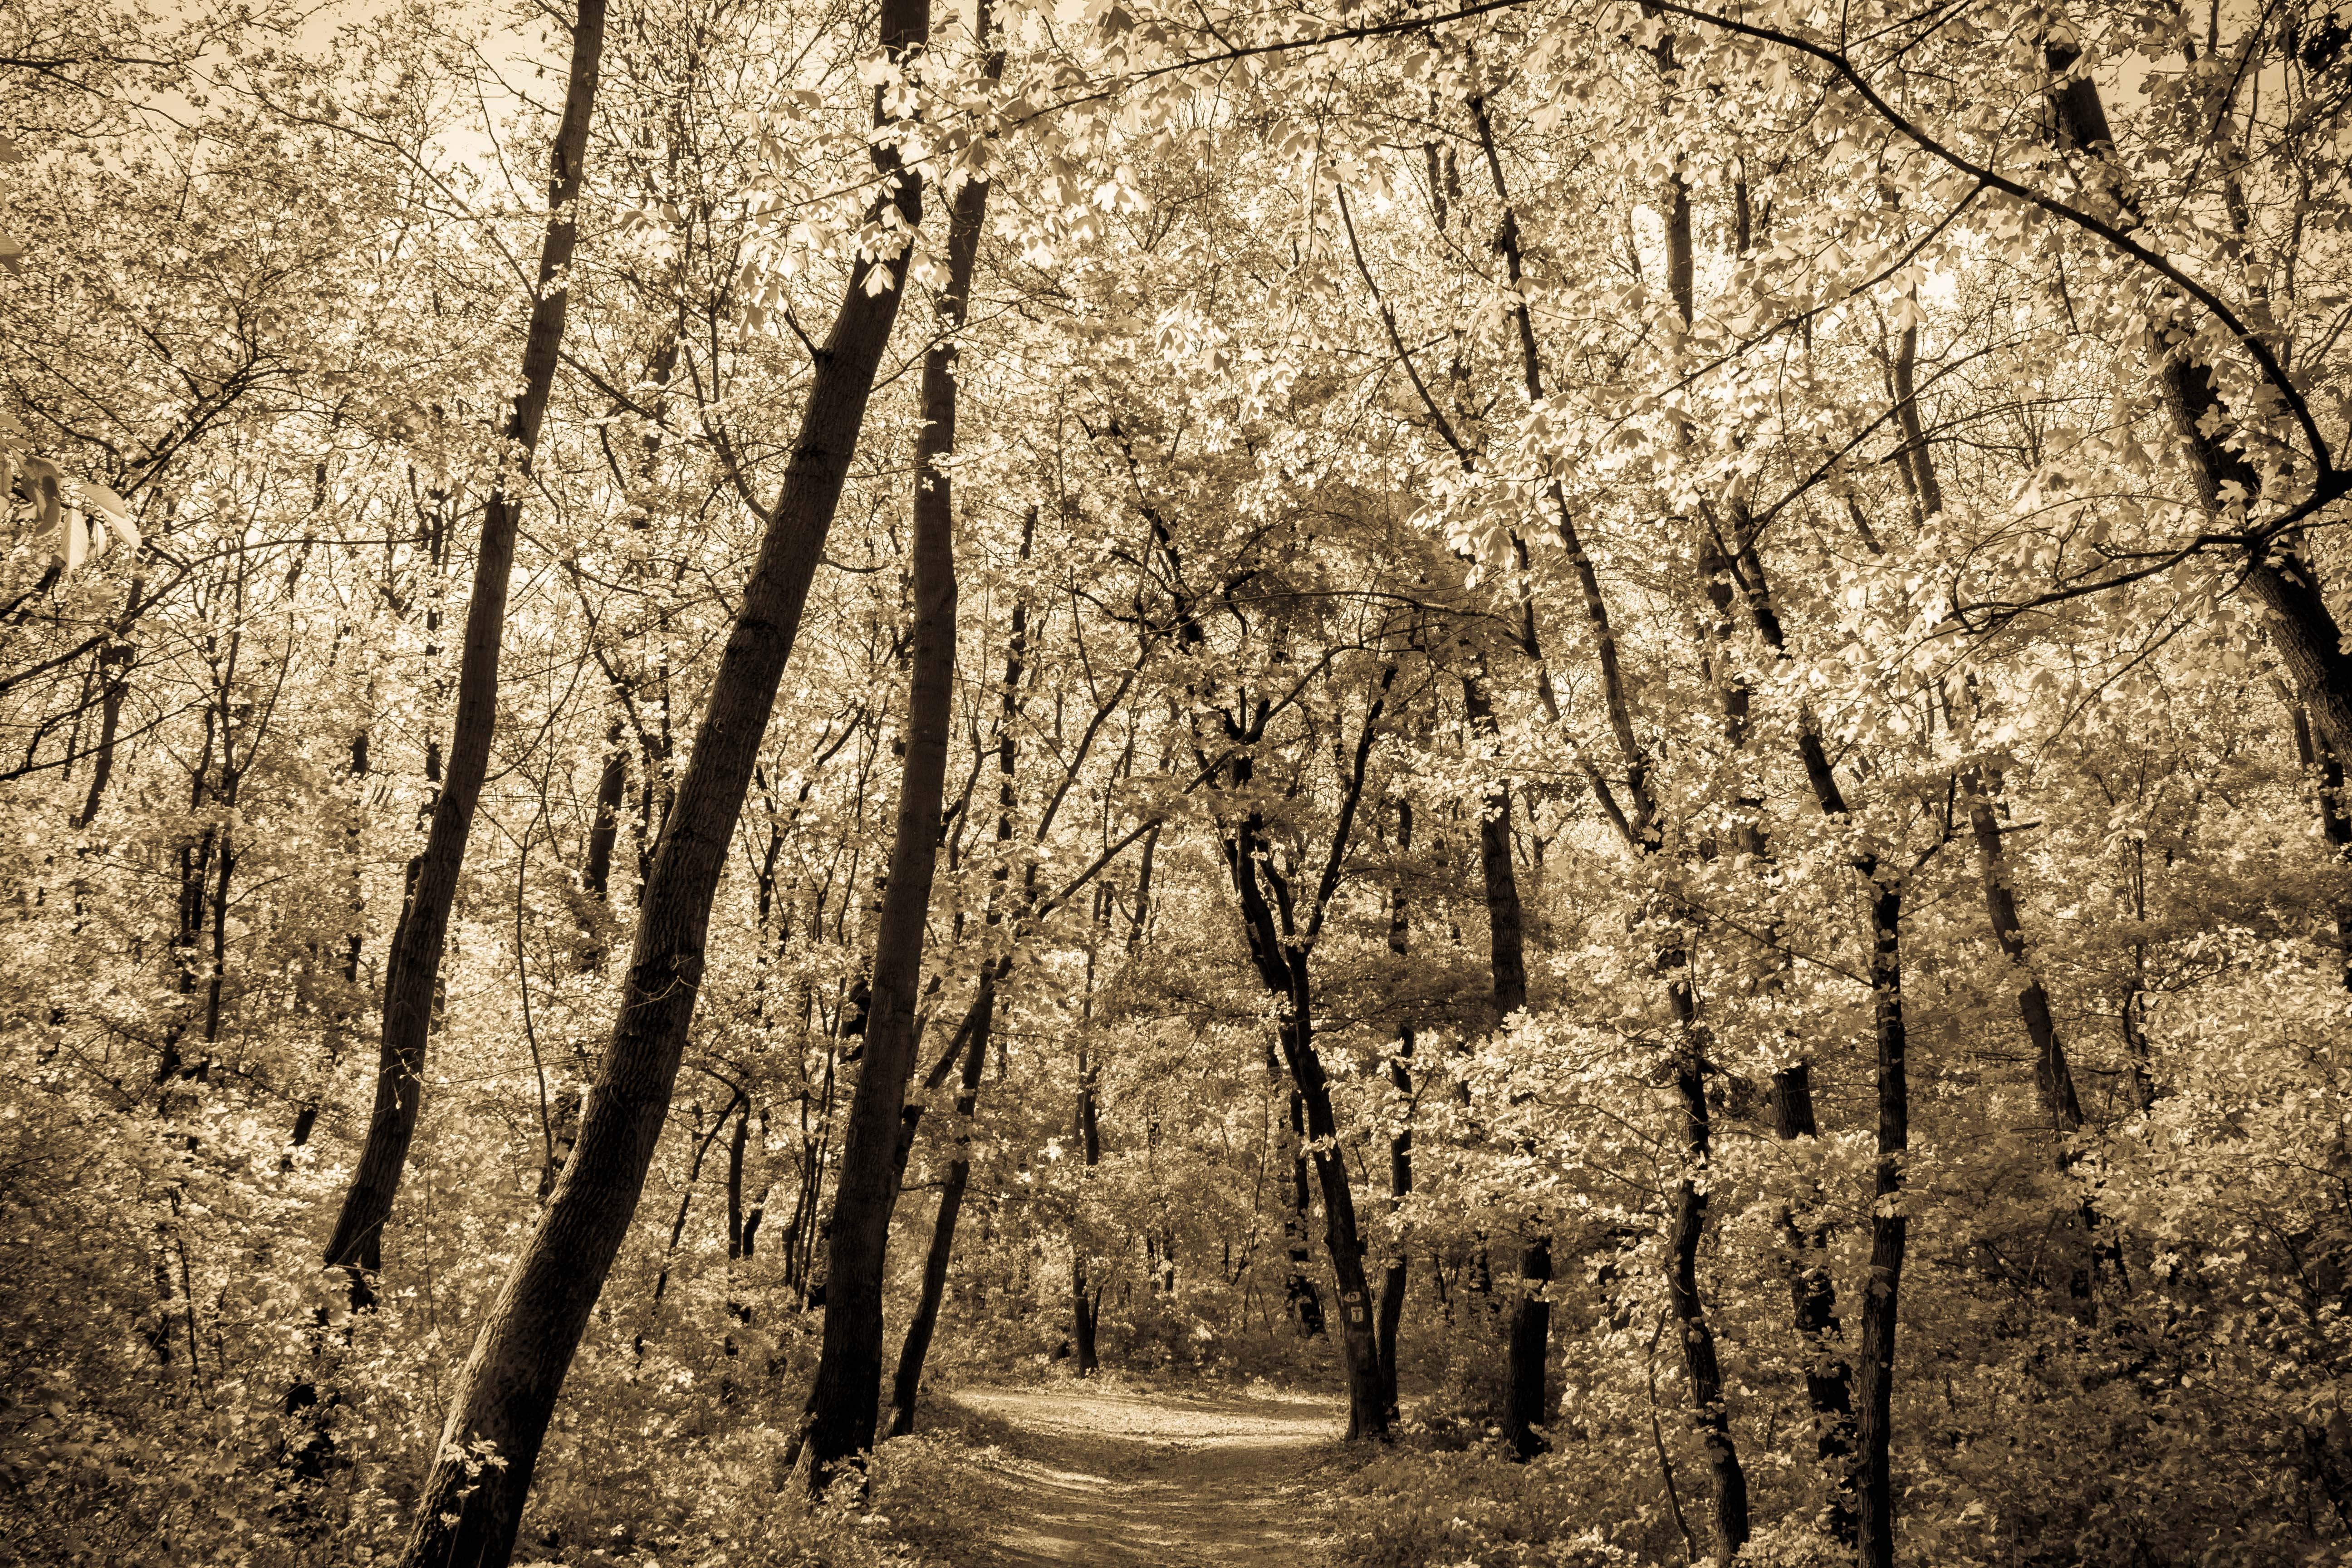
landscape, tree, nature, forest, branch, plant, wood, sunlight, leaf, flower, trunk, spring, green, autumn, soil, season, trees, earth, woodland, habitat, ancient history, natural environment, woody plant